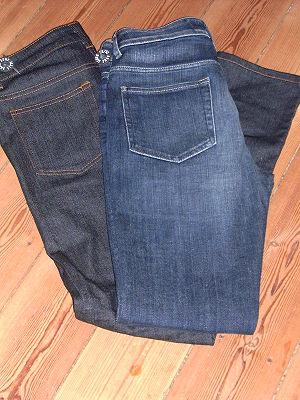
Un jeans est un pantalon à coutures, coupé dans une toile denim, renforcé par des rivets, qui à l'origine est un vêtement de travail. Par extension, le denim est lui-même dénommé jean.